Ballygittle

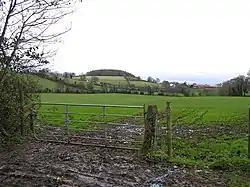
Ballygittle townland in 2006

Ballygittle is a townland in County Tyrone, Northern Ireland. It is situated in the historic barony of Dungannon Middle and the civil parish of Clonoe and covers an area of 169 acres. It is close to Stewartstown.